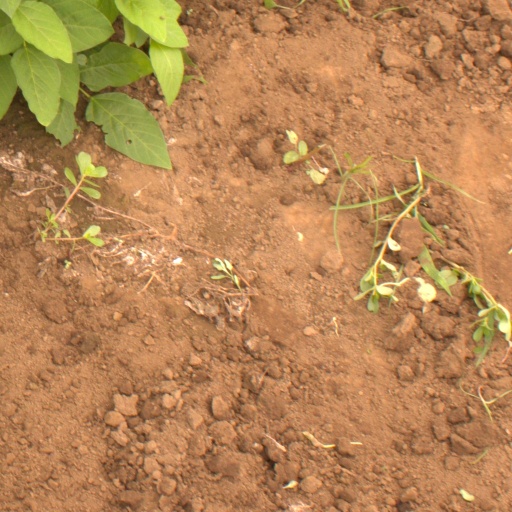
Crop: soybean